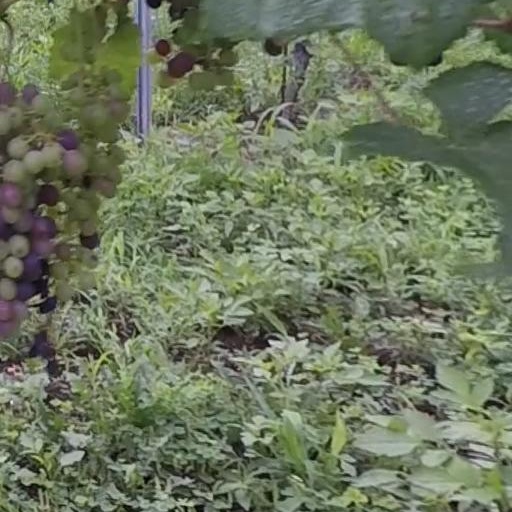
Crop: grape